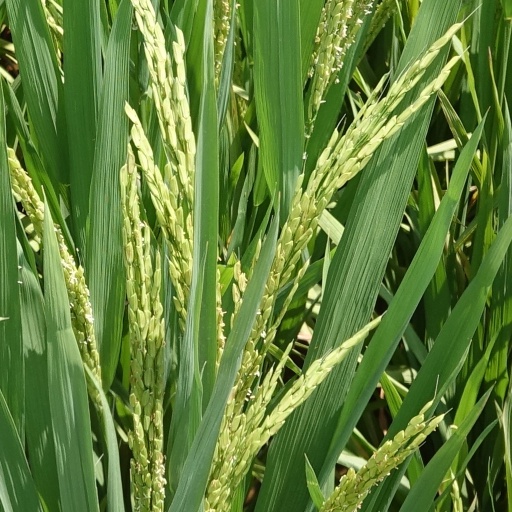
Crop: rice